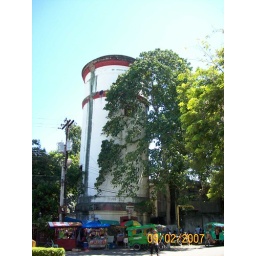
water tower in dolores st.